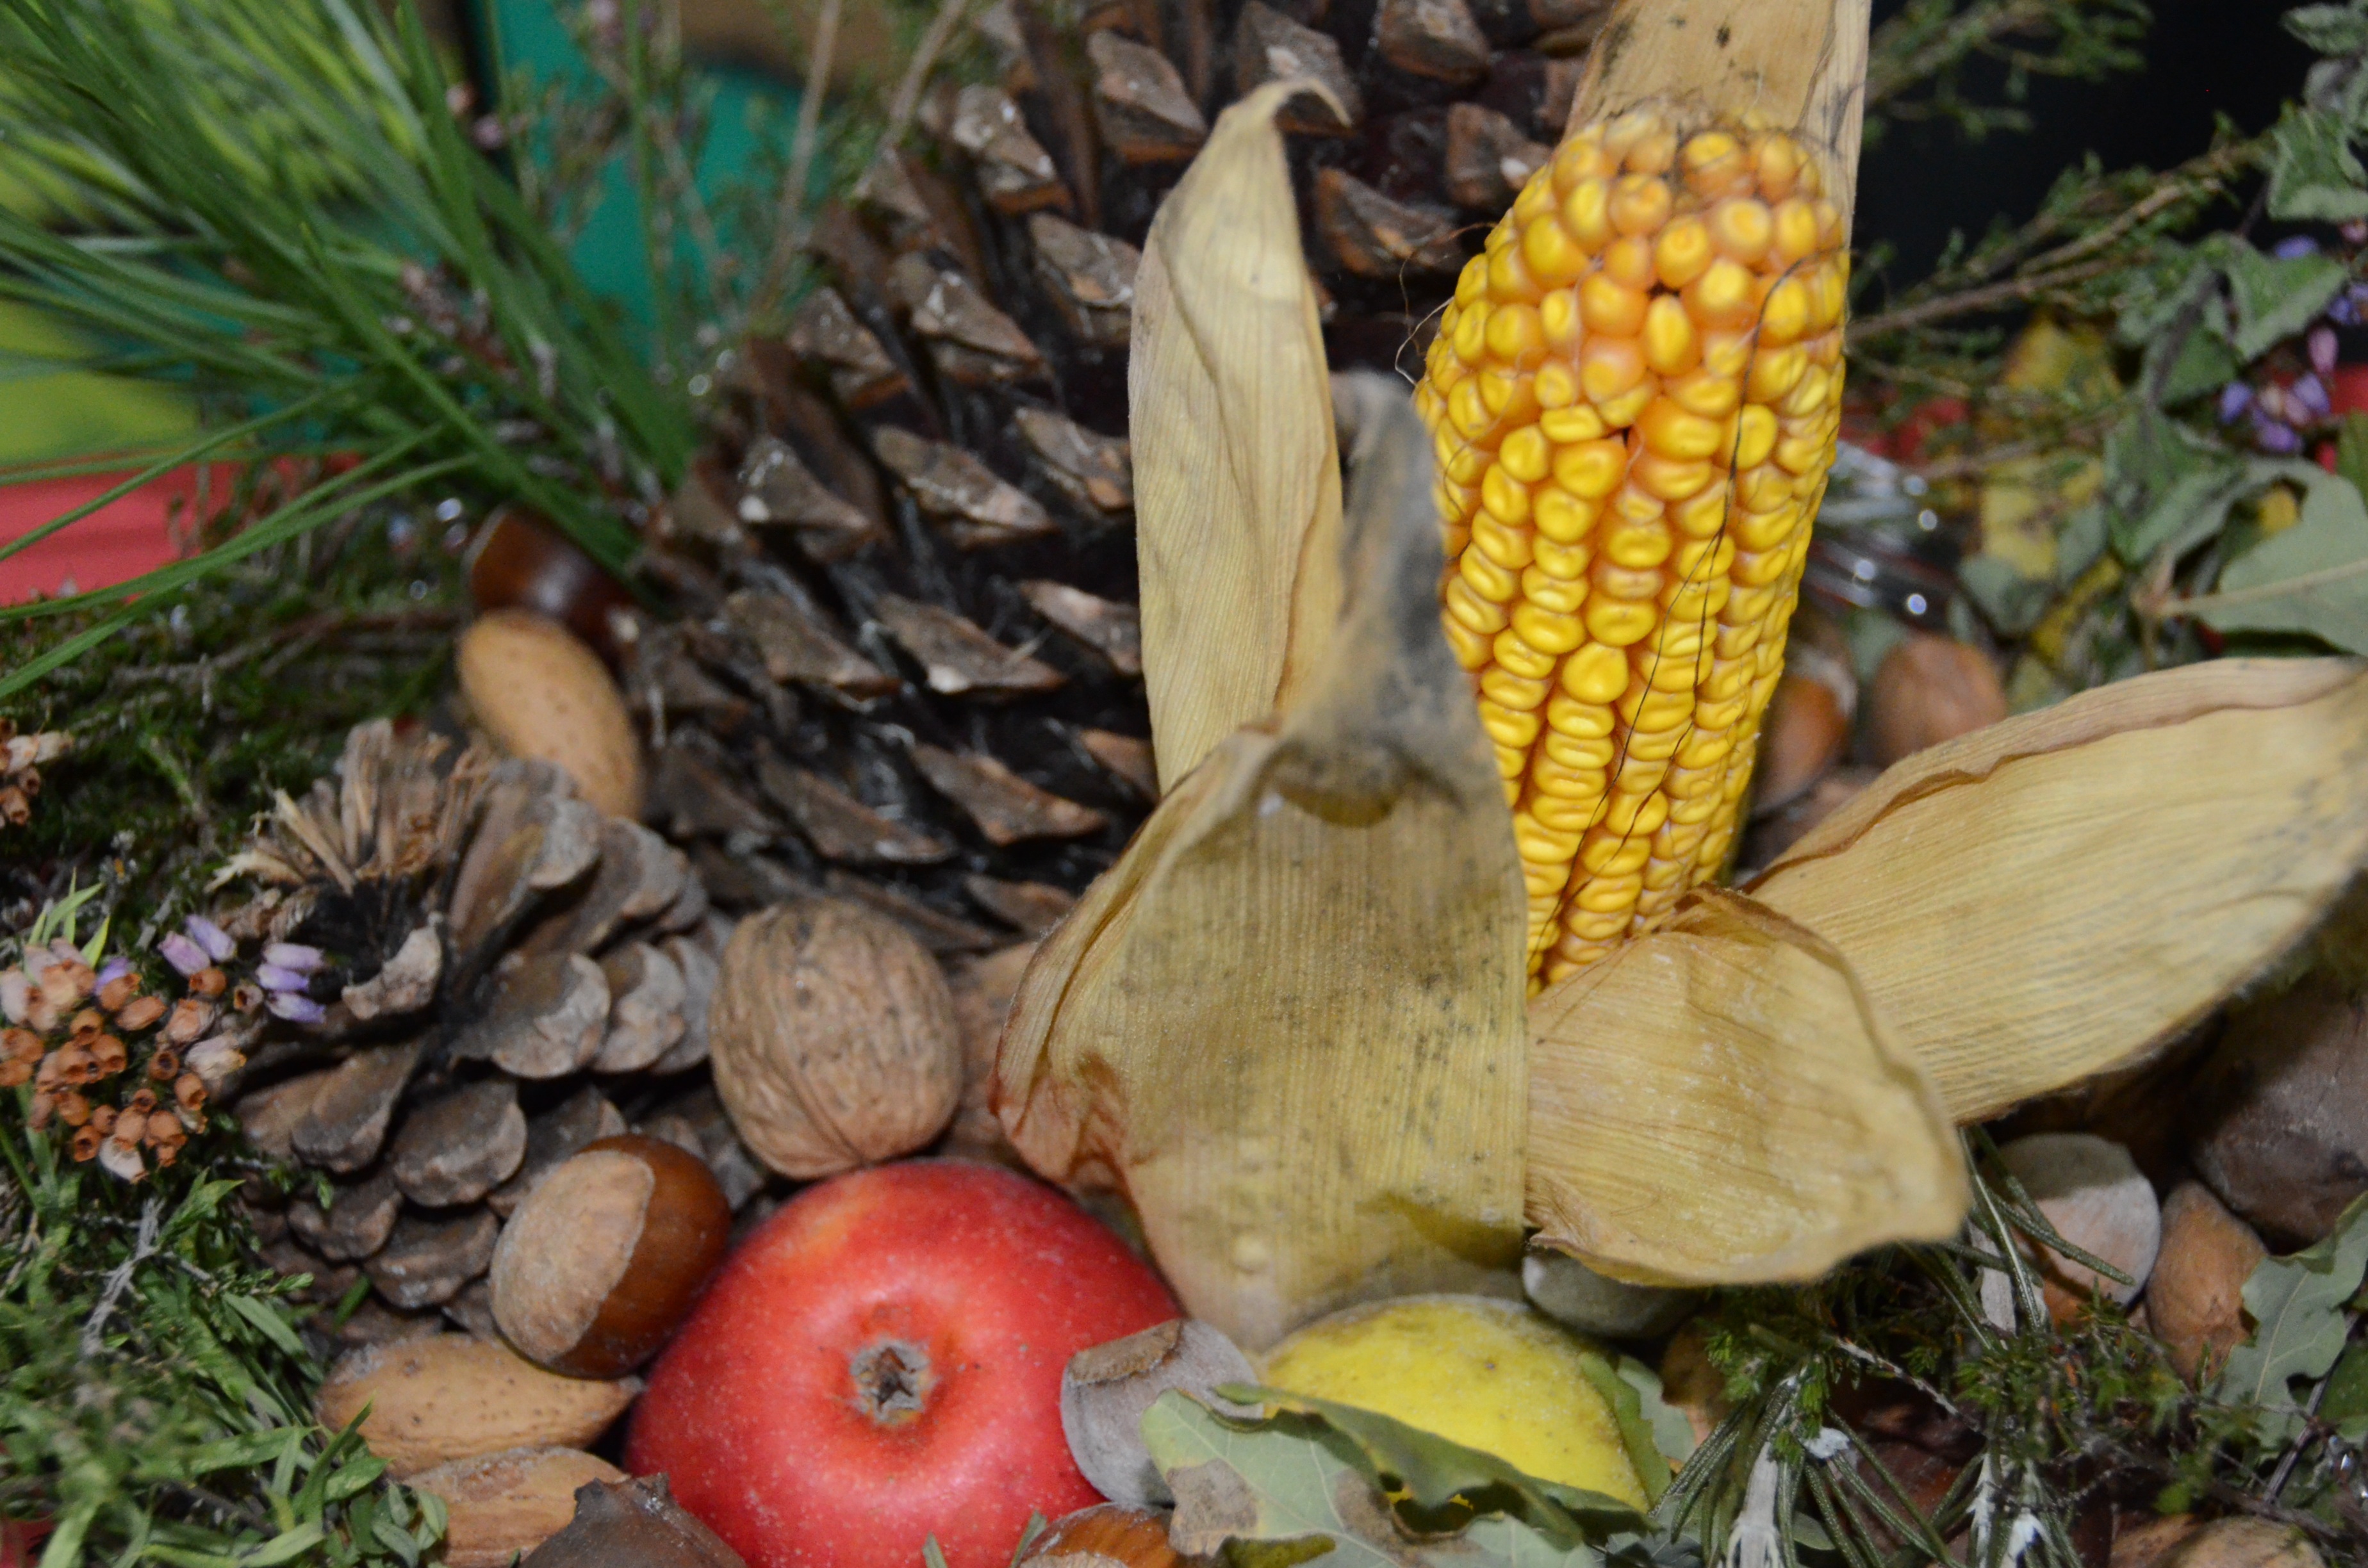
plant, flower, food, produce, autumn, flora, fruits, center, land plant